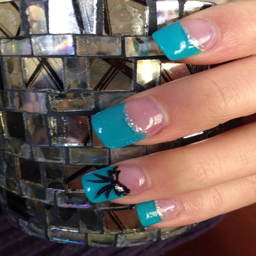
tips with glitter and a bow .